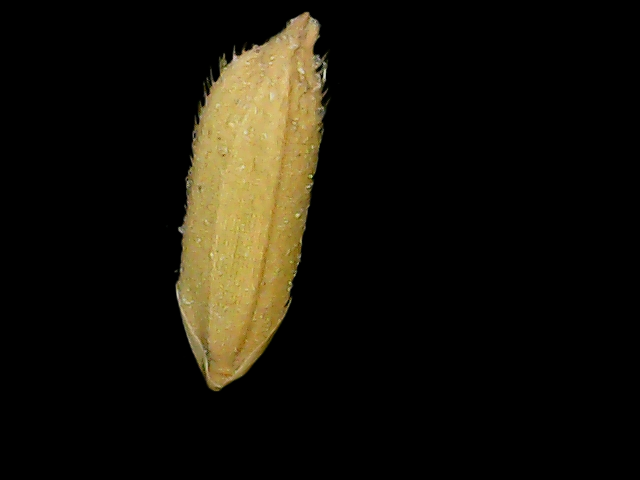
Rice variety: Binadhan17